Bragassa Toy Store

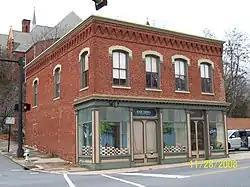
Bragassa Toy Store, Lynchburg VA, November 2008

The Bragassa Toy Store is a historic commercial building located in Lynchburg, Virginia, United States. In 1871, Francisco Bragassa purchased the property and in 1875 to 1876, he built the confectionery and toy store in Italianate style. The Bragassa store was at the center of a new, expanding commercial section of town during the Reconstruction period. It is the only surviving building within a four-block area that represents this commercial expansion. The building contains comfortable living quarters upstairs, with the merchandise on the ground floor. At the front of the shop were the first plate glass windows ever installed in Lynchburg. The store remained in the Bragassa family until 1987. In January 1988 the Lynchburg Historical Foundation purchased the building from the Bragassa family. In November 2008, the building was occupied by Kid's Haven: A Center for Grieving Children.